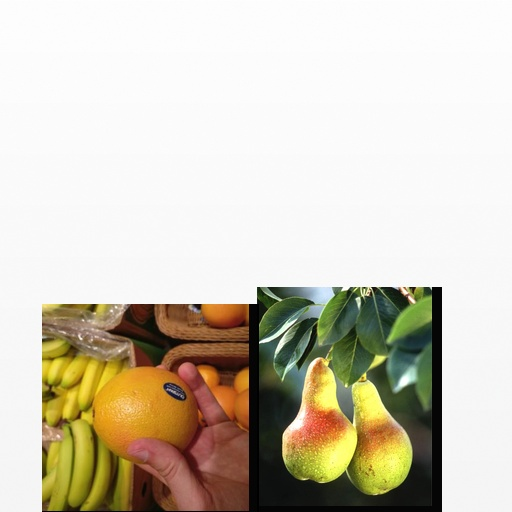
Food items: pear, red_grapefruit